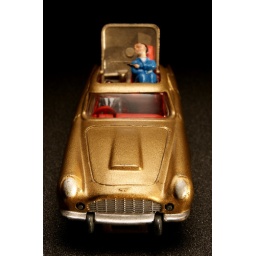
Ejector seat and flip-up roof in action.